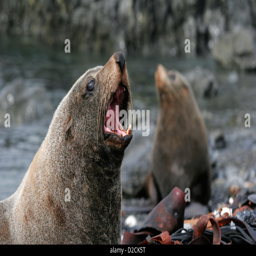
a fur seal in a colony around concert performance venue in a marine reserve on the south west coast